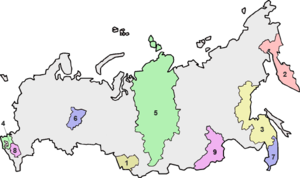
Ruslands krajer / Geografisk placering
Rusland er opdelt i 85 føderale enheder, af hvilke ni har betegnelsen kraj. En kraj er en form for administrativ underinddeling brugt i den russiske føderation og styres af et lokalt parlament og en guvenør. Det kan sammenlignes med en provins, region, område eller amt. Administrativt er krajer underdelt i rajoner.